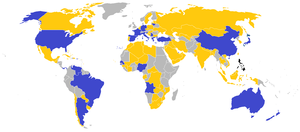
Le championnat du monde de basket-ball 2006 se déroulait au Japon du 19 août au 3 septembre 2006 et a vu la victoire de l'Espagne.